1N4148 signal diode

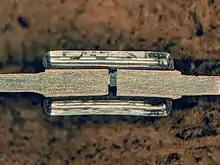
Cross section of a 1N914 in glass axial package

As the most common mass-produced switching diode, the 1N4148 replaced the older 1N914. They can be used interchangeably, and are cross-reference replacements for each other. They differed mainly in their leakage current specification, however, today most manufacturers list common specifications. For example, Vishay lists the same leakage current for both parts: